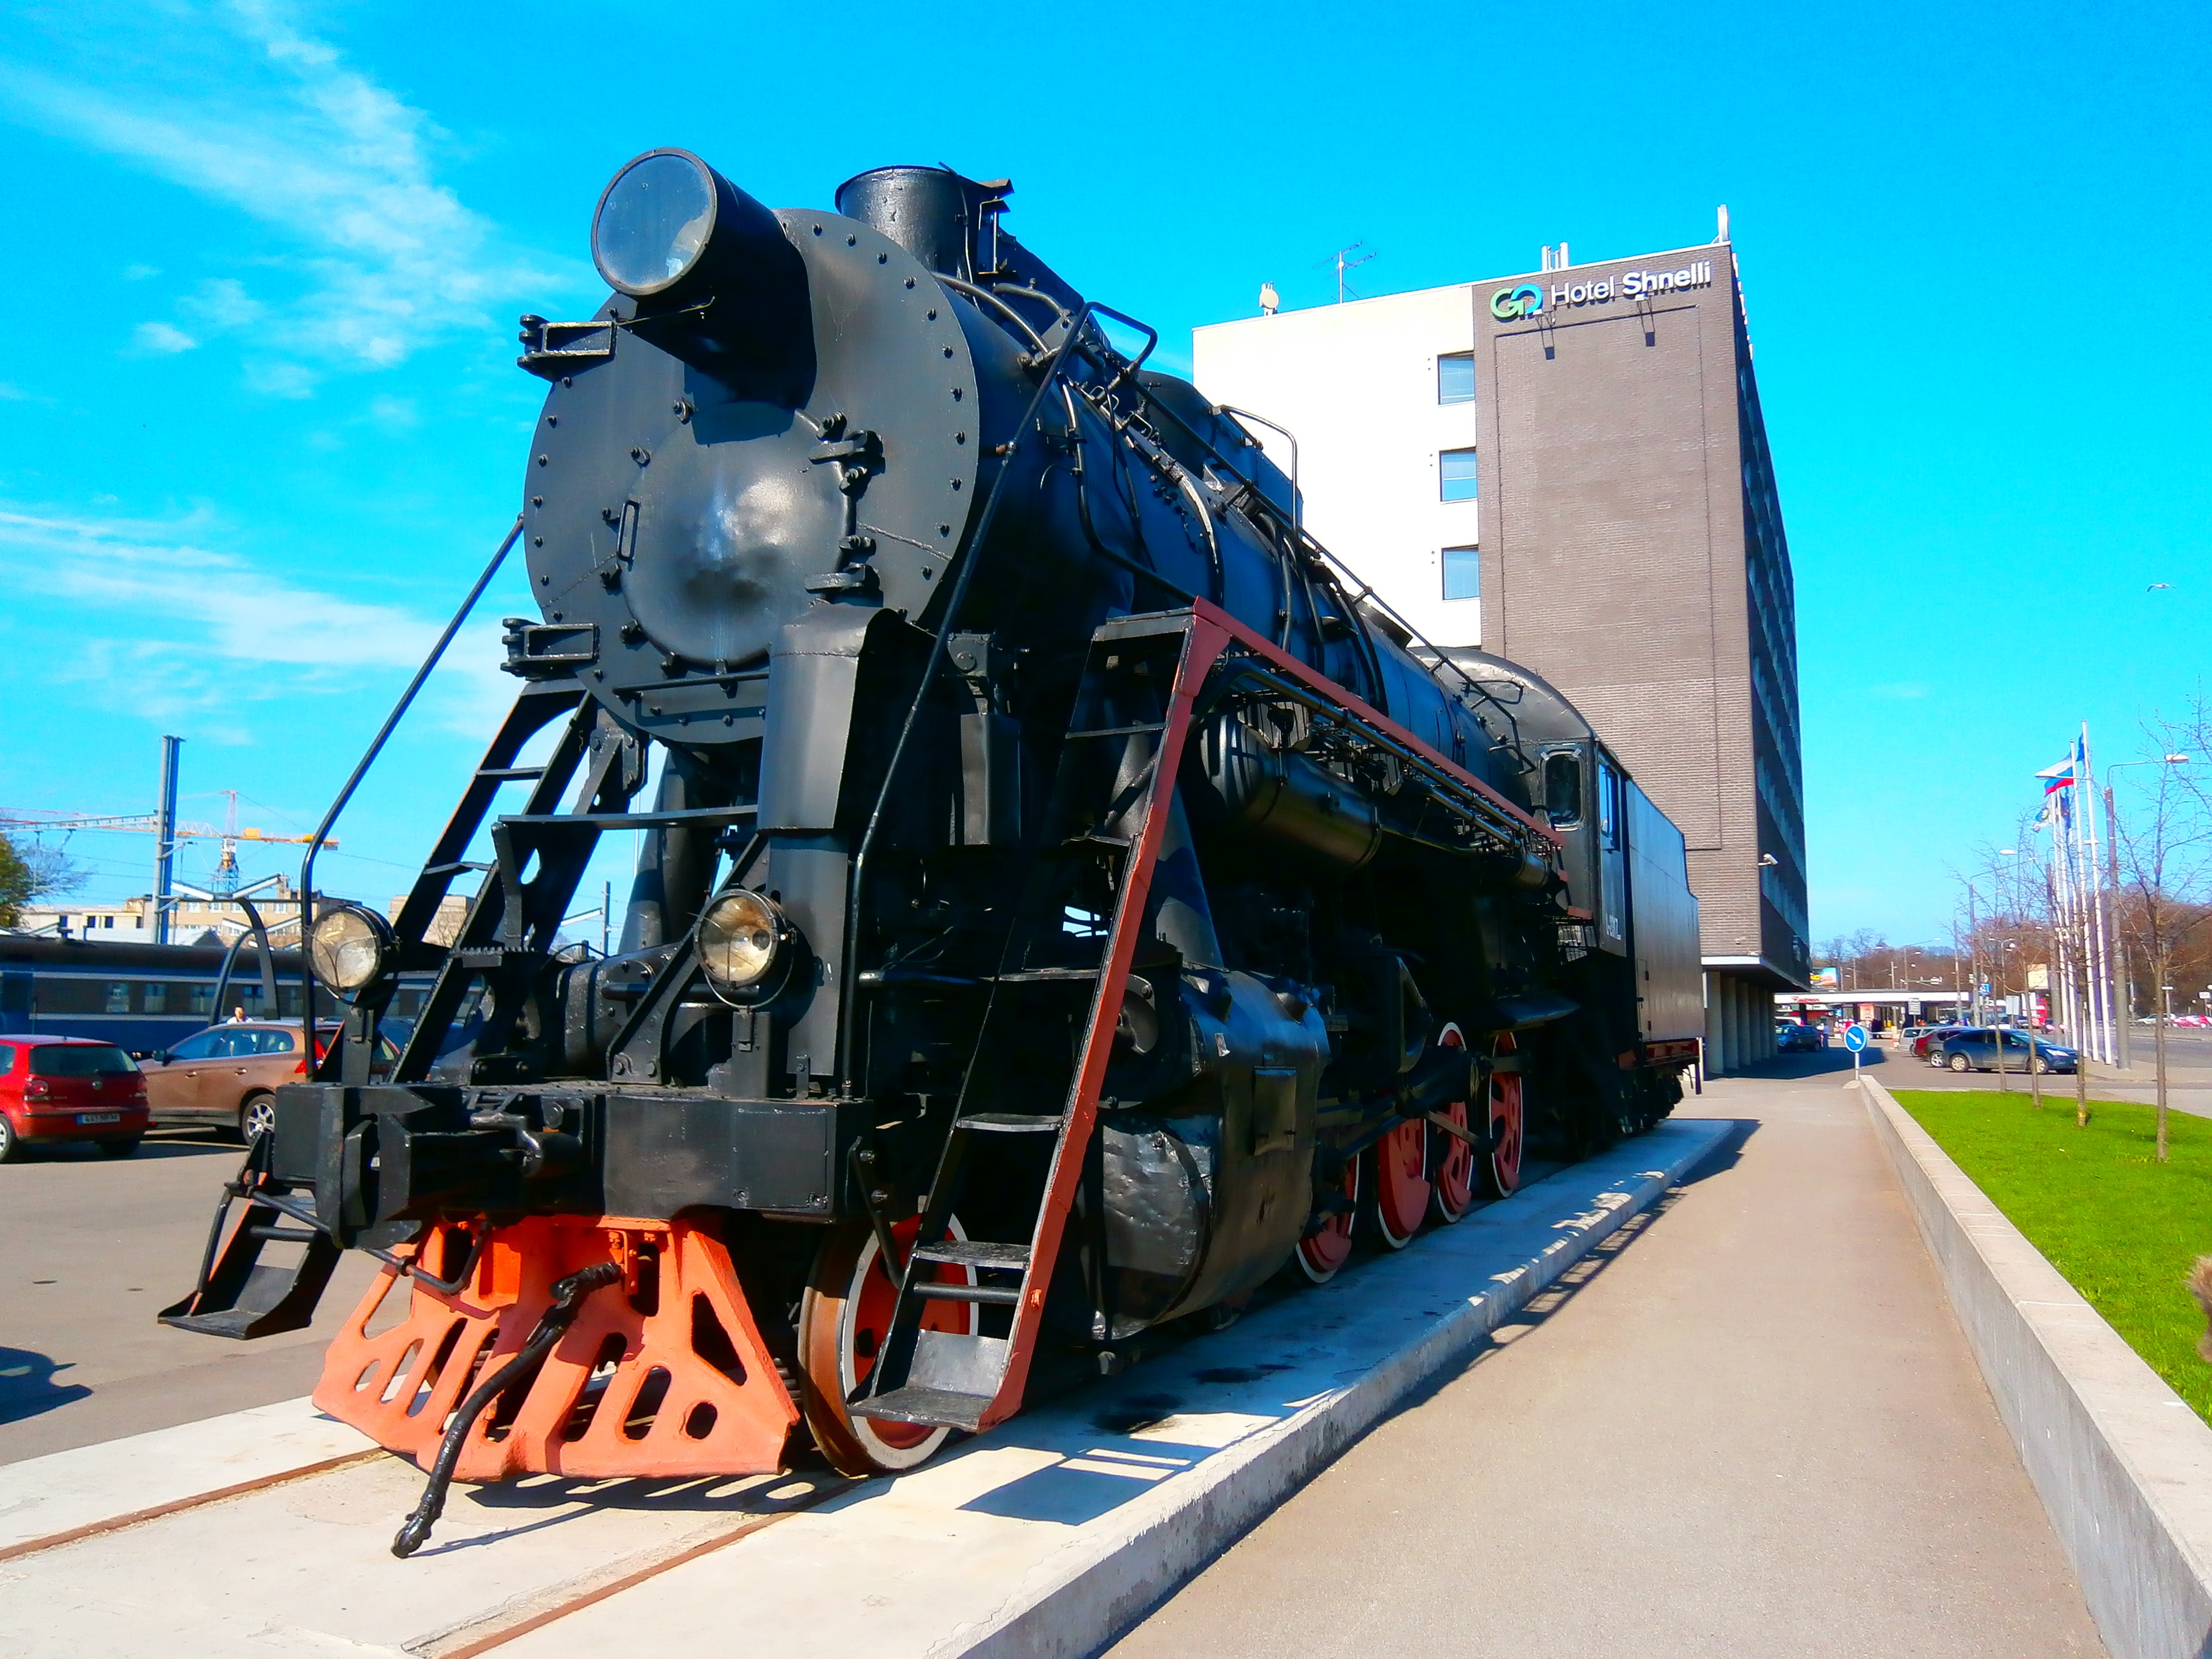
railway, railroad, vintage, retro, steam, rail, train, asphalt, travel, transit, transportation, transport, vehicle, journey, industrial, locomotive, rails, engine, historical, rail transport